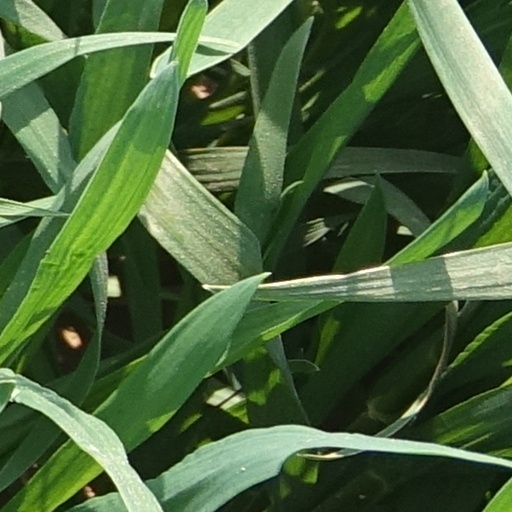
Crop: wheat